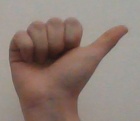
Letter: dhad